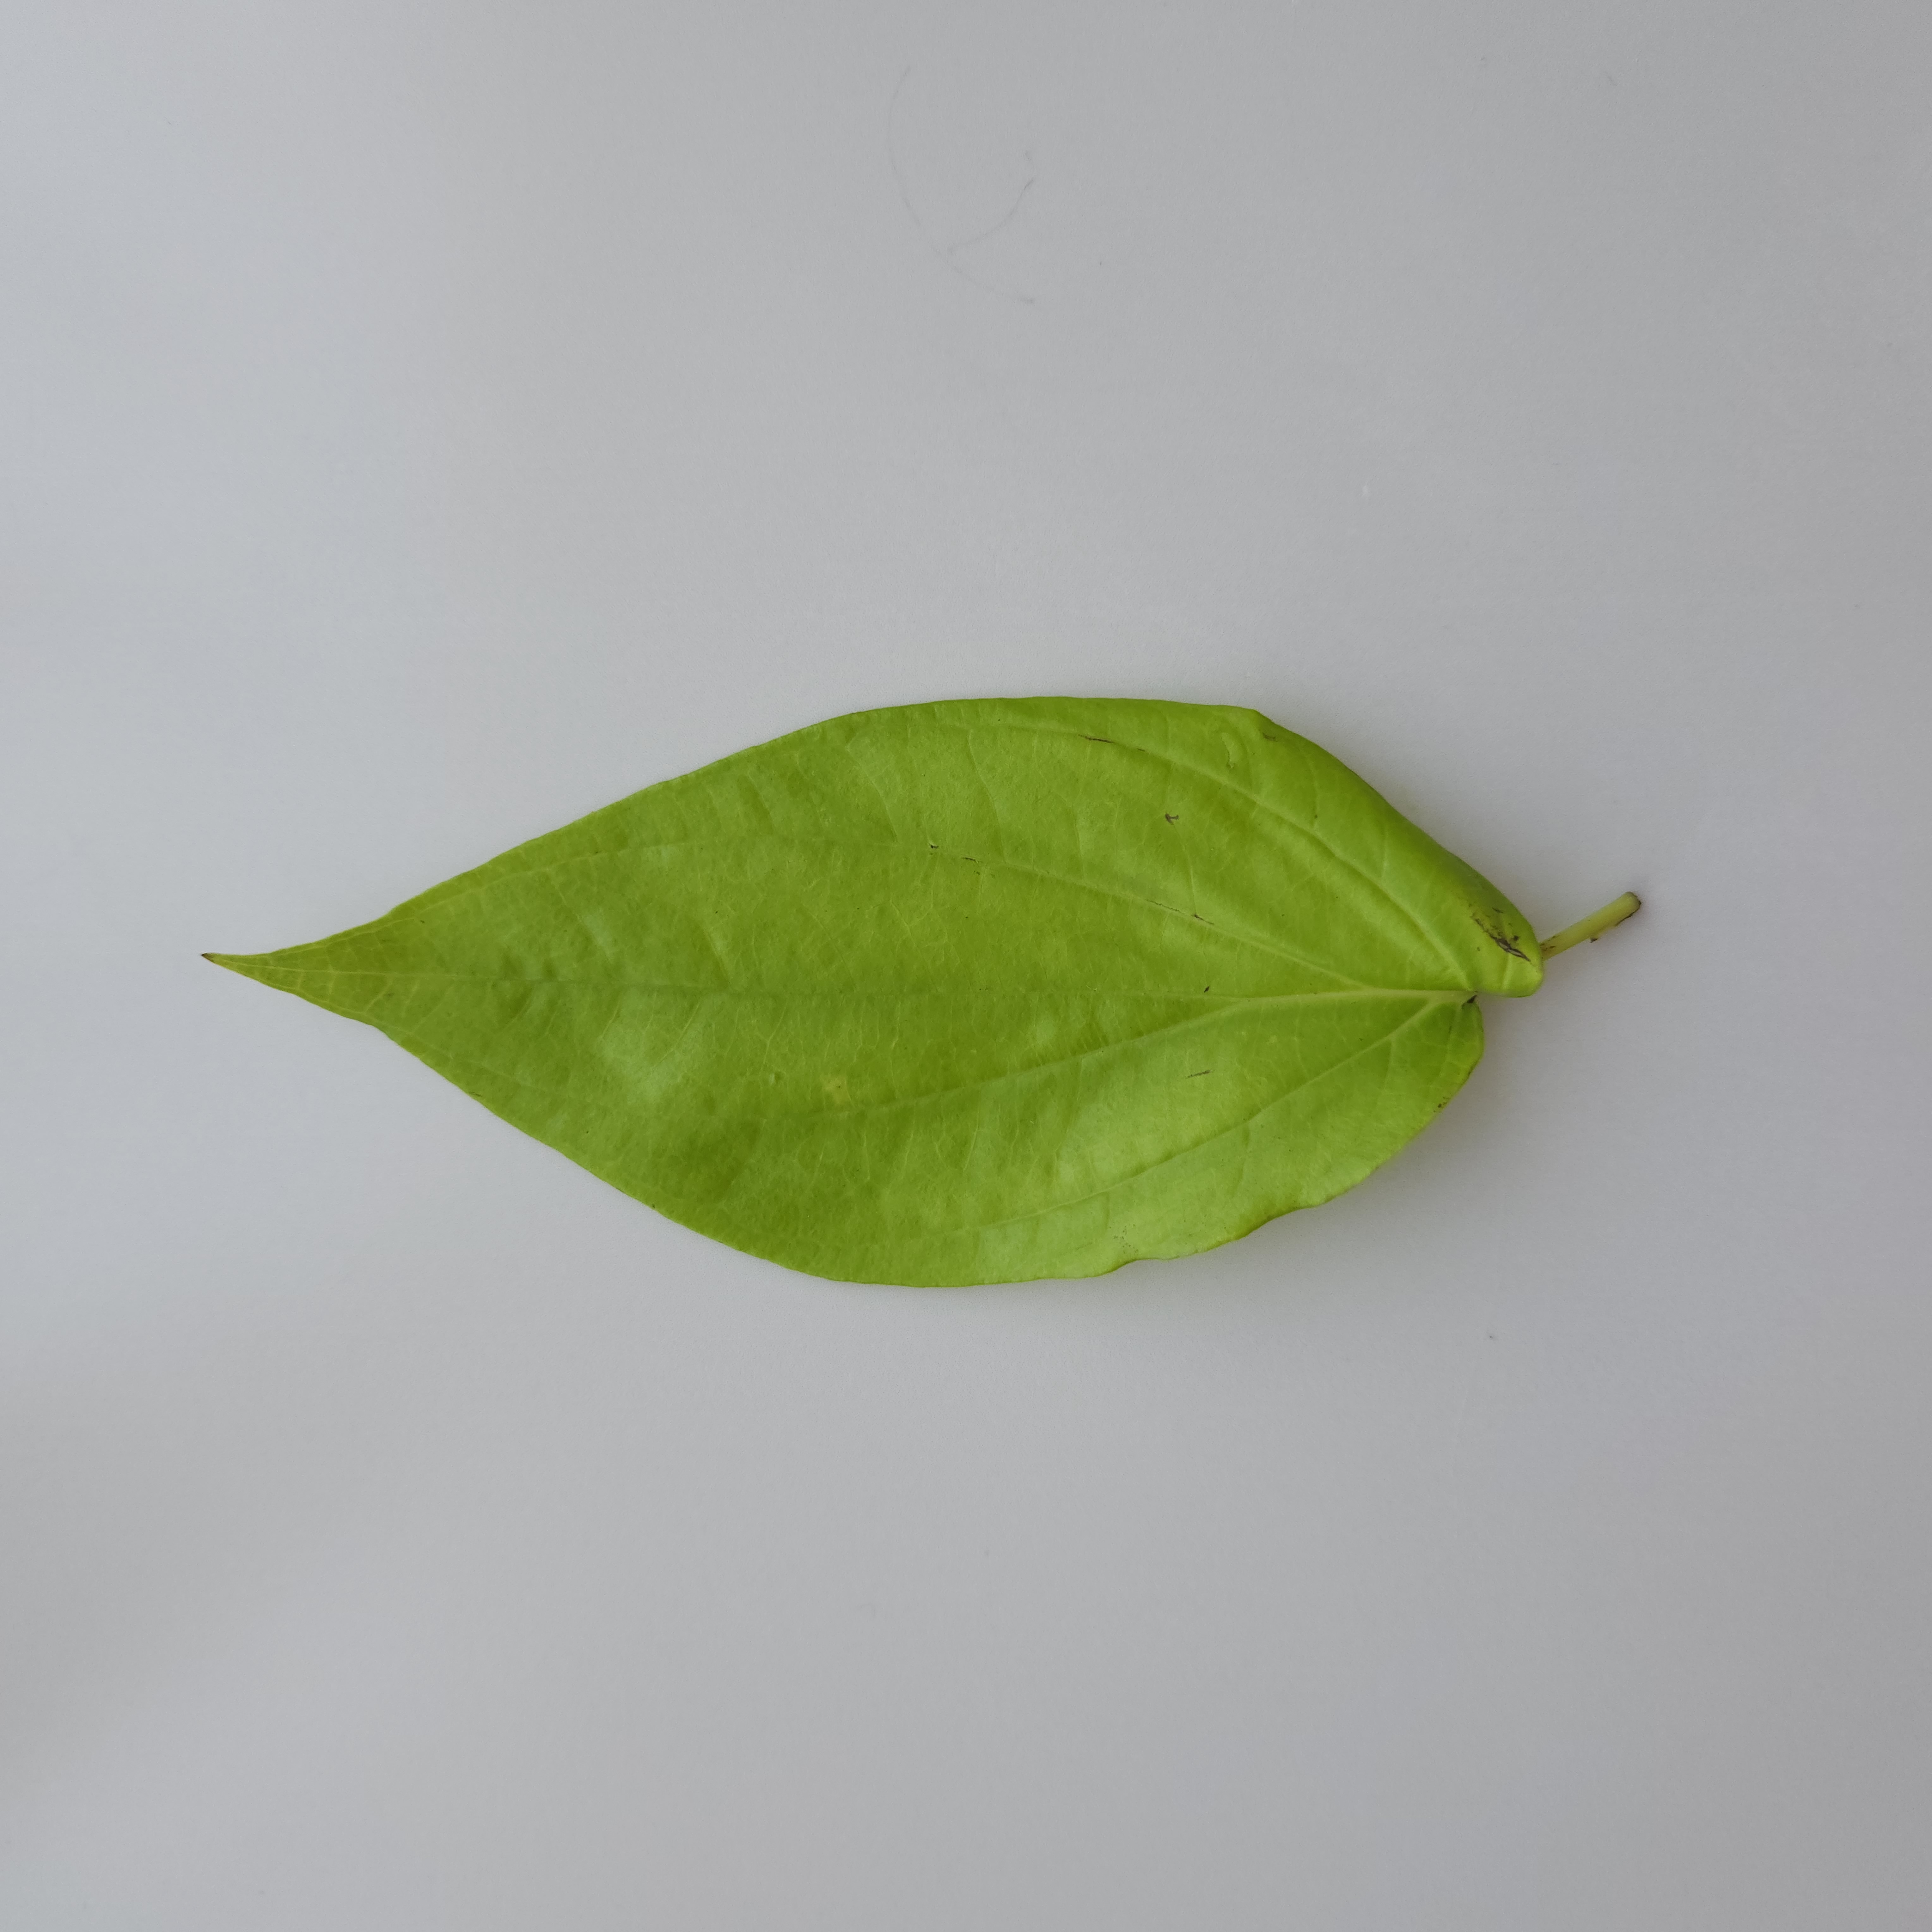
Label: Healthy